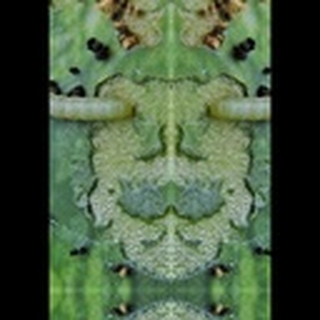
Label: cotton_army_worm